971

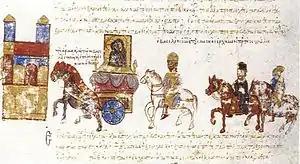
Emperor John I (middle) returns in triumph in Constantinople with the captured Boris II.

Year 971 (CMLXXI) was a common year starting on Sunday of the Julian calendar.